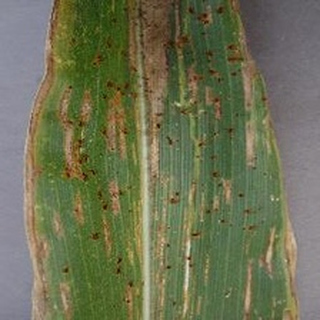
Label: corn_gray_leaf_spot